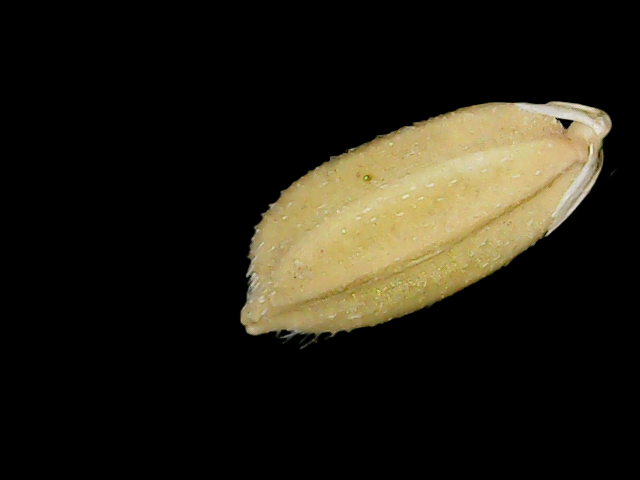
Rice variety: Bd33